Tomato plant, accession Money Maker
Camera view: horizontal (90 deg, fisheye); turntable rotation: 240 degrees
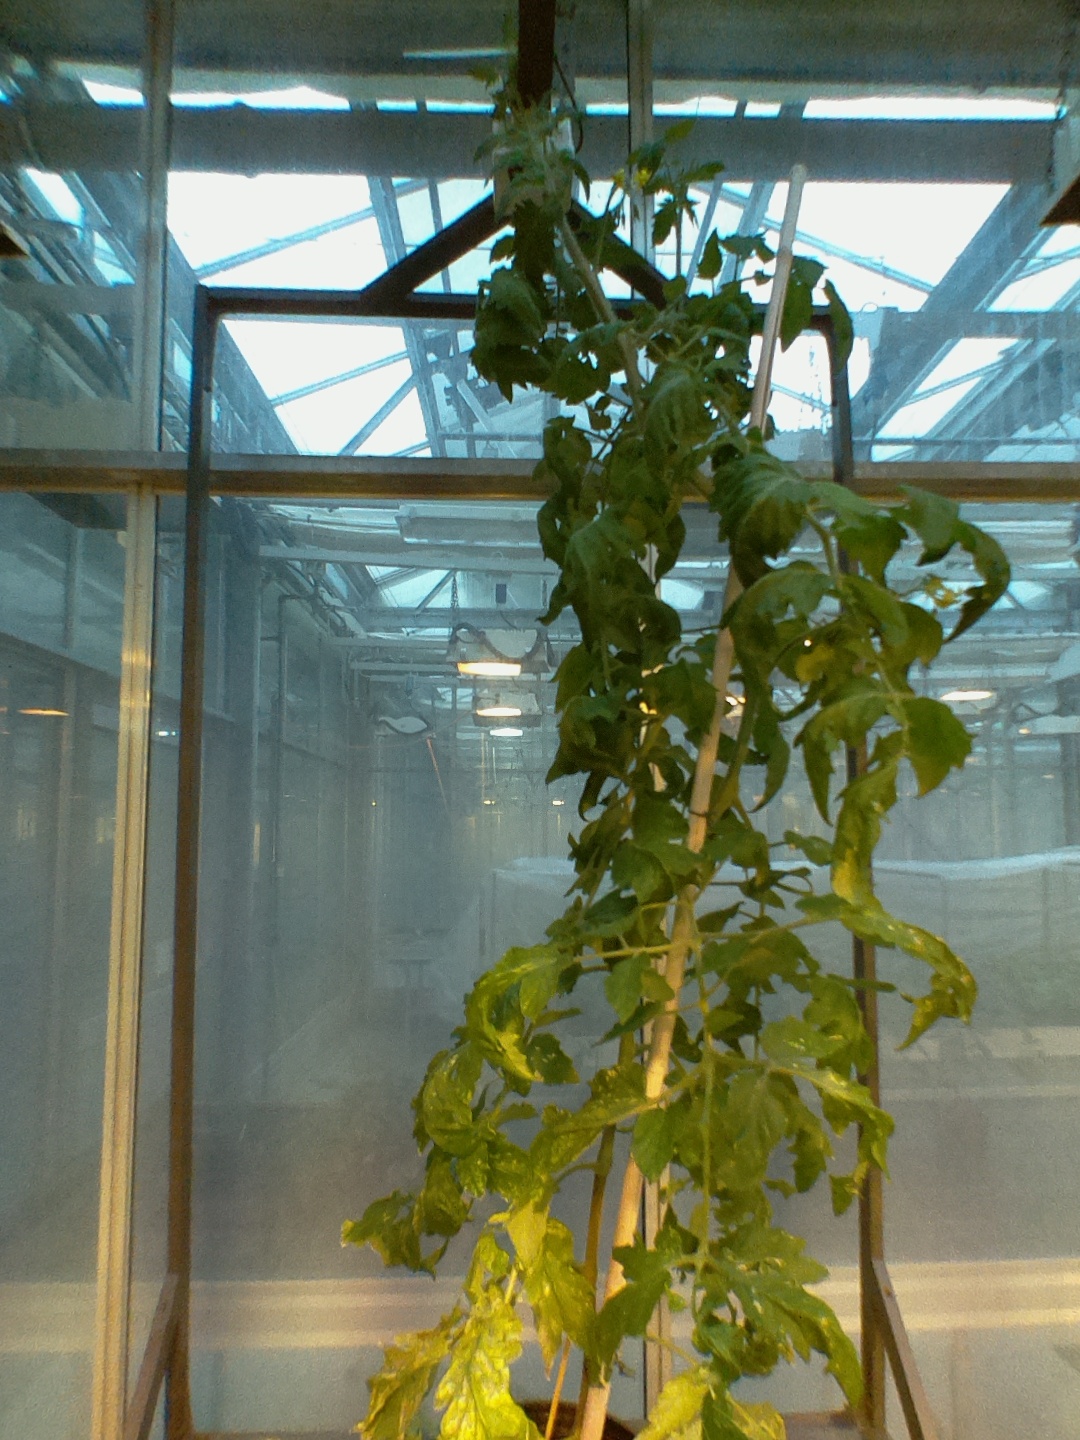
BBCH growth stage 71: 10%-20% of final fruit size